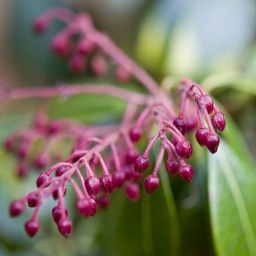
Nice red plant in my garden... not big into plant names (sorry)